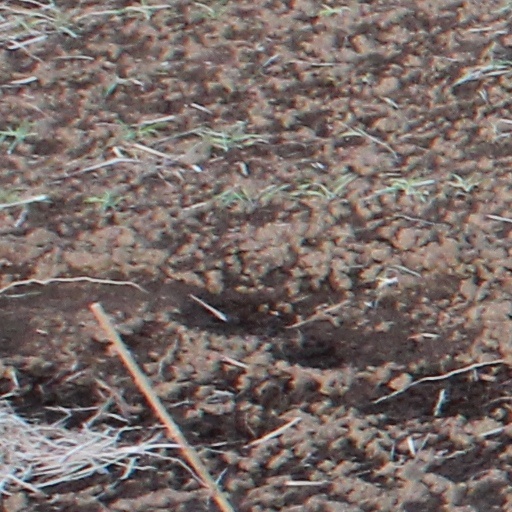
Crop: wheat